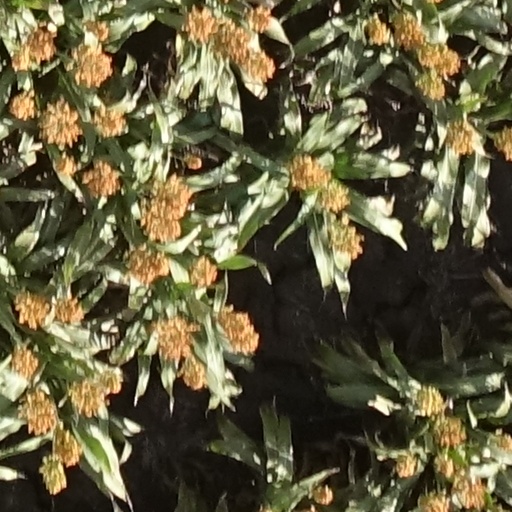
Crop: sorghum